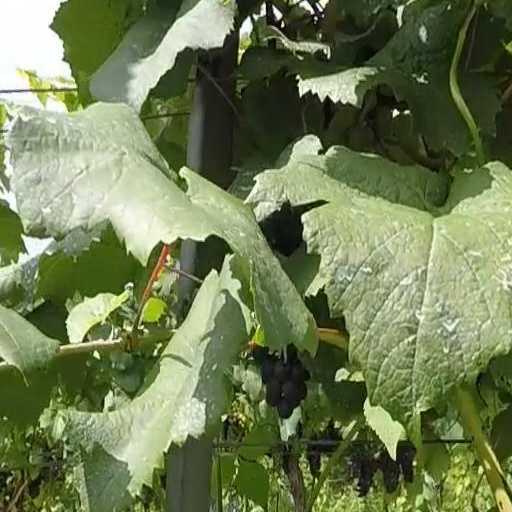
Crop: grape